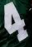
Number: 4